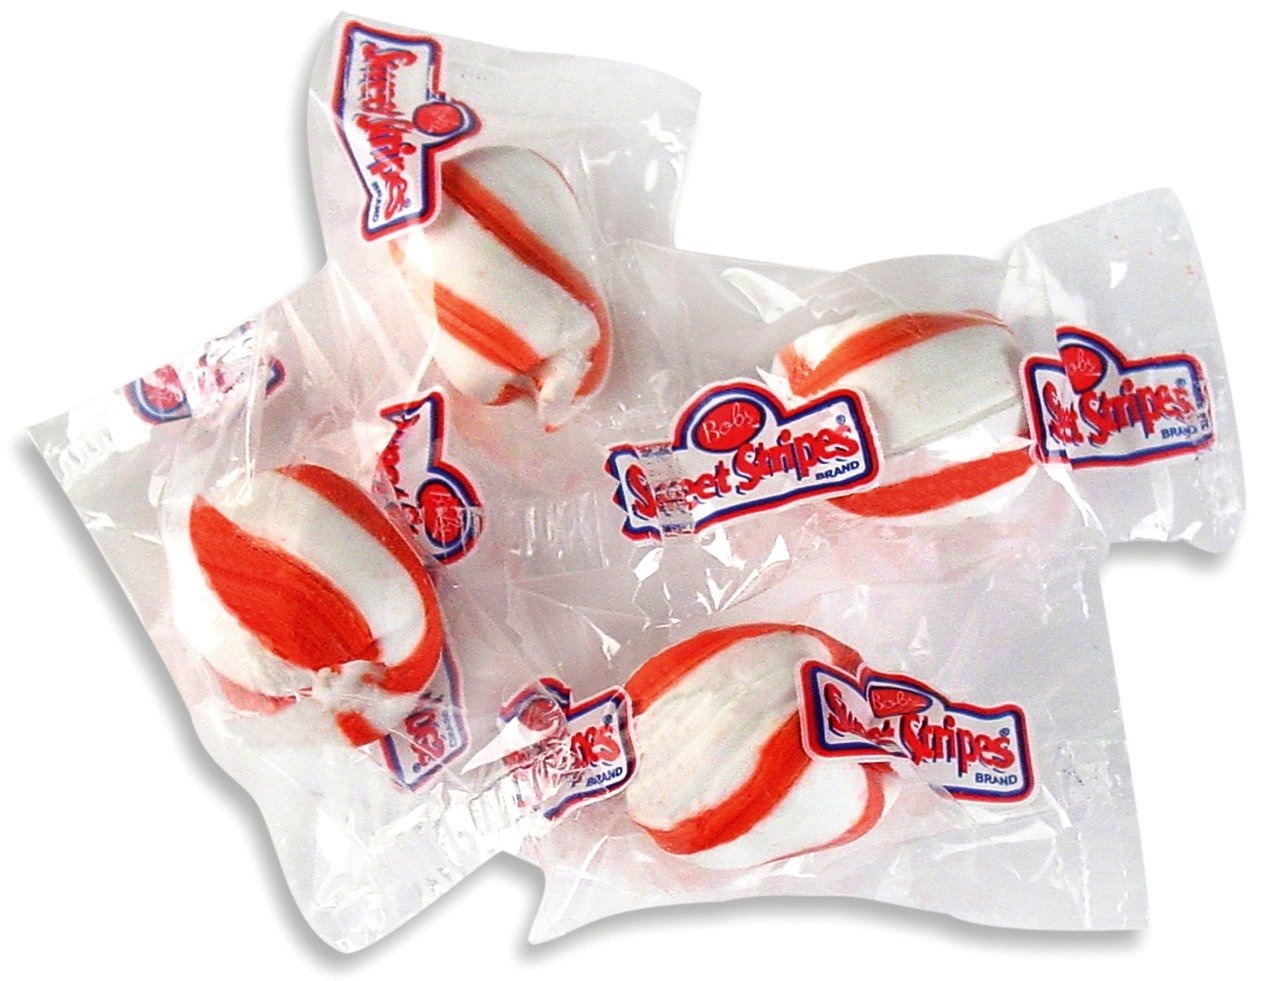
Item Name: Bob's Sweet Stripes Soft Peppermint Candy, 3 Pound Bulk Bag
Bullet Point 1: THE MELT AWAY MINTS: These refreshing mints in red & white twists are perfect for sharing. Made with real peppermint oil, these smooth mints will reinvigorate your taste buds with their delicious taste
Bullet Point 2: CLASSIC MINT CANDY: Bob's Sweet Stripes are a smoother, softer way to enjoy a mint. Refresh your day with the deliciously sweet wintergreen flavor in every piece, with only 60 calories per serving
Bullet Point 3: INDIVIDUALLY WRAPPED: Sweet Stripes are individually packaged, making them a perfect treat to share with friends, family & coworkers. They're great for parties, your candy dish & anytime snacking
Bullet Point 4: A MINTY CANDY FAVORITE FOR EVERYONE: As a candy favorite for generations, Bob's produces a delicious assortment of candy canes, peppermint sticks & soft mints in wintergreen & peppermint flavors
Bullet Point 5: EXCEPTIONAL CANDY HERITAGE: Bob's has been producing exceptional candy since the 1920s when a man named Bob McCormack set out to make candy canes for his family & friends. The results were delicious
Value: 48.0
Unit: Ounce

Price: 21.99